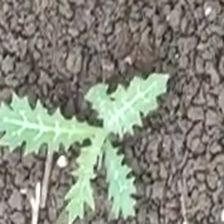
Weed species: Bilayat_(Mexicana_Argemone)